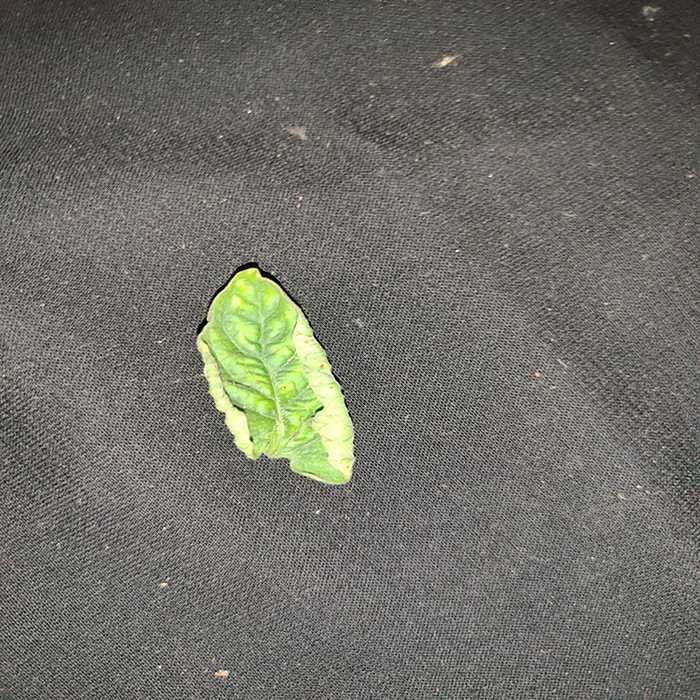
Plant: Tomato
Label: Tomato leaf curl virus